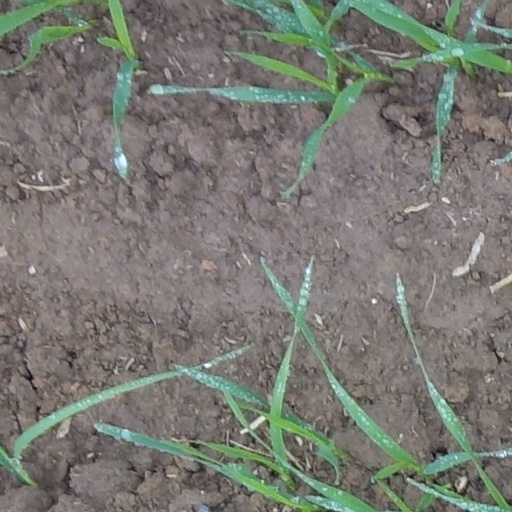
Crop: wheat